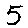
Label: 5